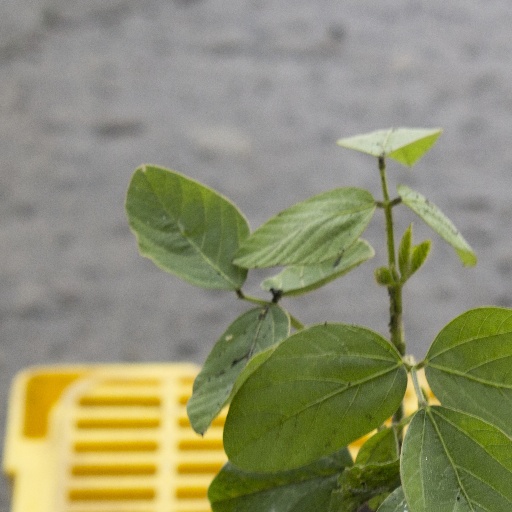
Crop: soybean